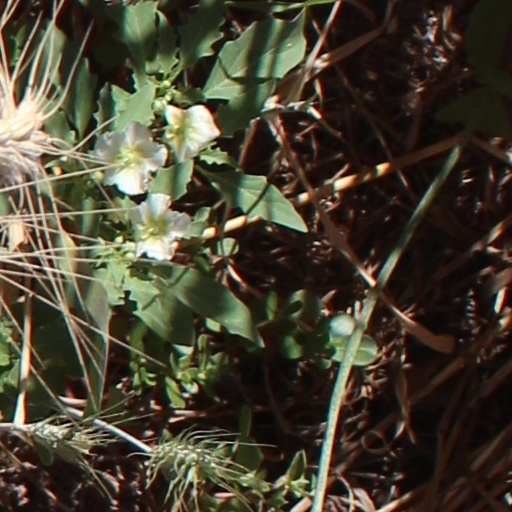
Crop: wheat